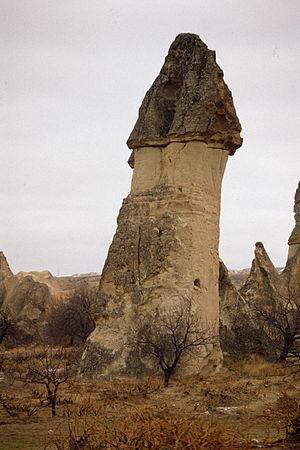
Une cheminée de fée est une sorte de grande colonne naturelle faite de roches assez friables, généralement sédimentaires ou provenant de dépôts volcaniques, dont le sommet est protégé et coiffé par une roche de nature différente, résistant beaucoup mieux au travail de l'érosion. Ces formes étranges, présentes un peu partout sur la planète, sont à l'origine de nombreuses croyances ou légendes.